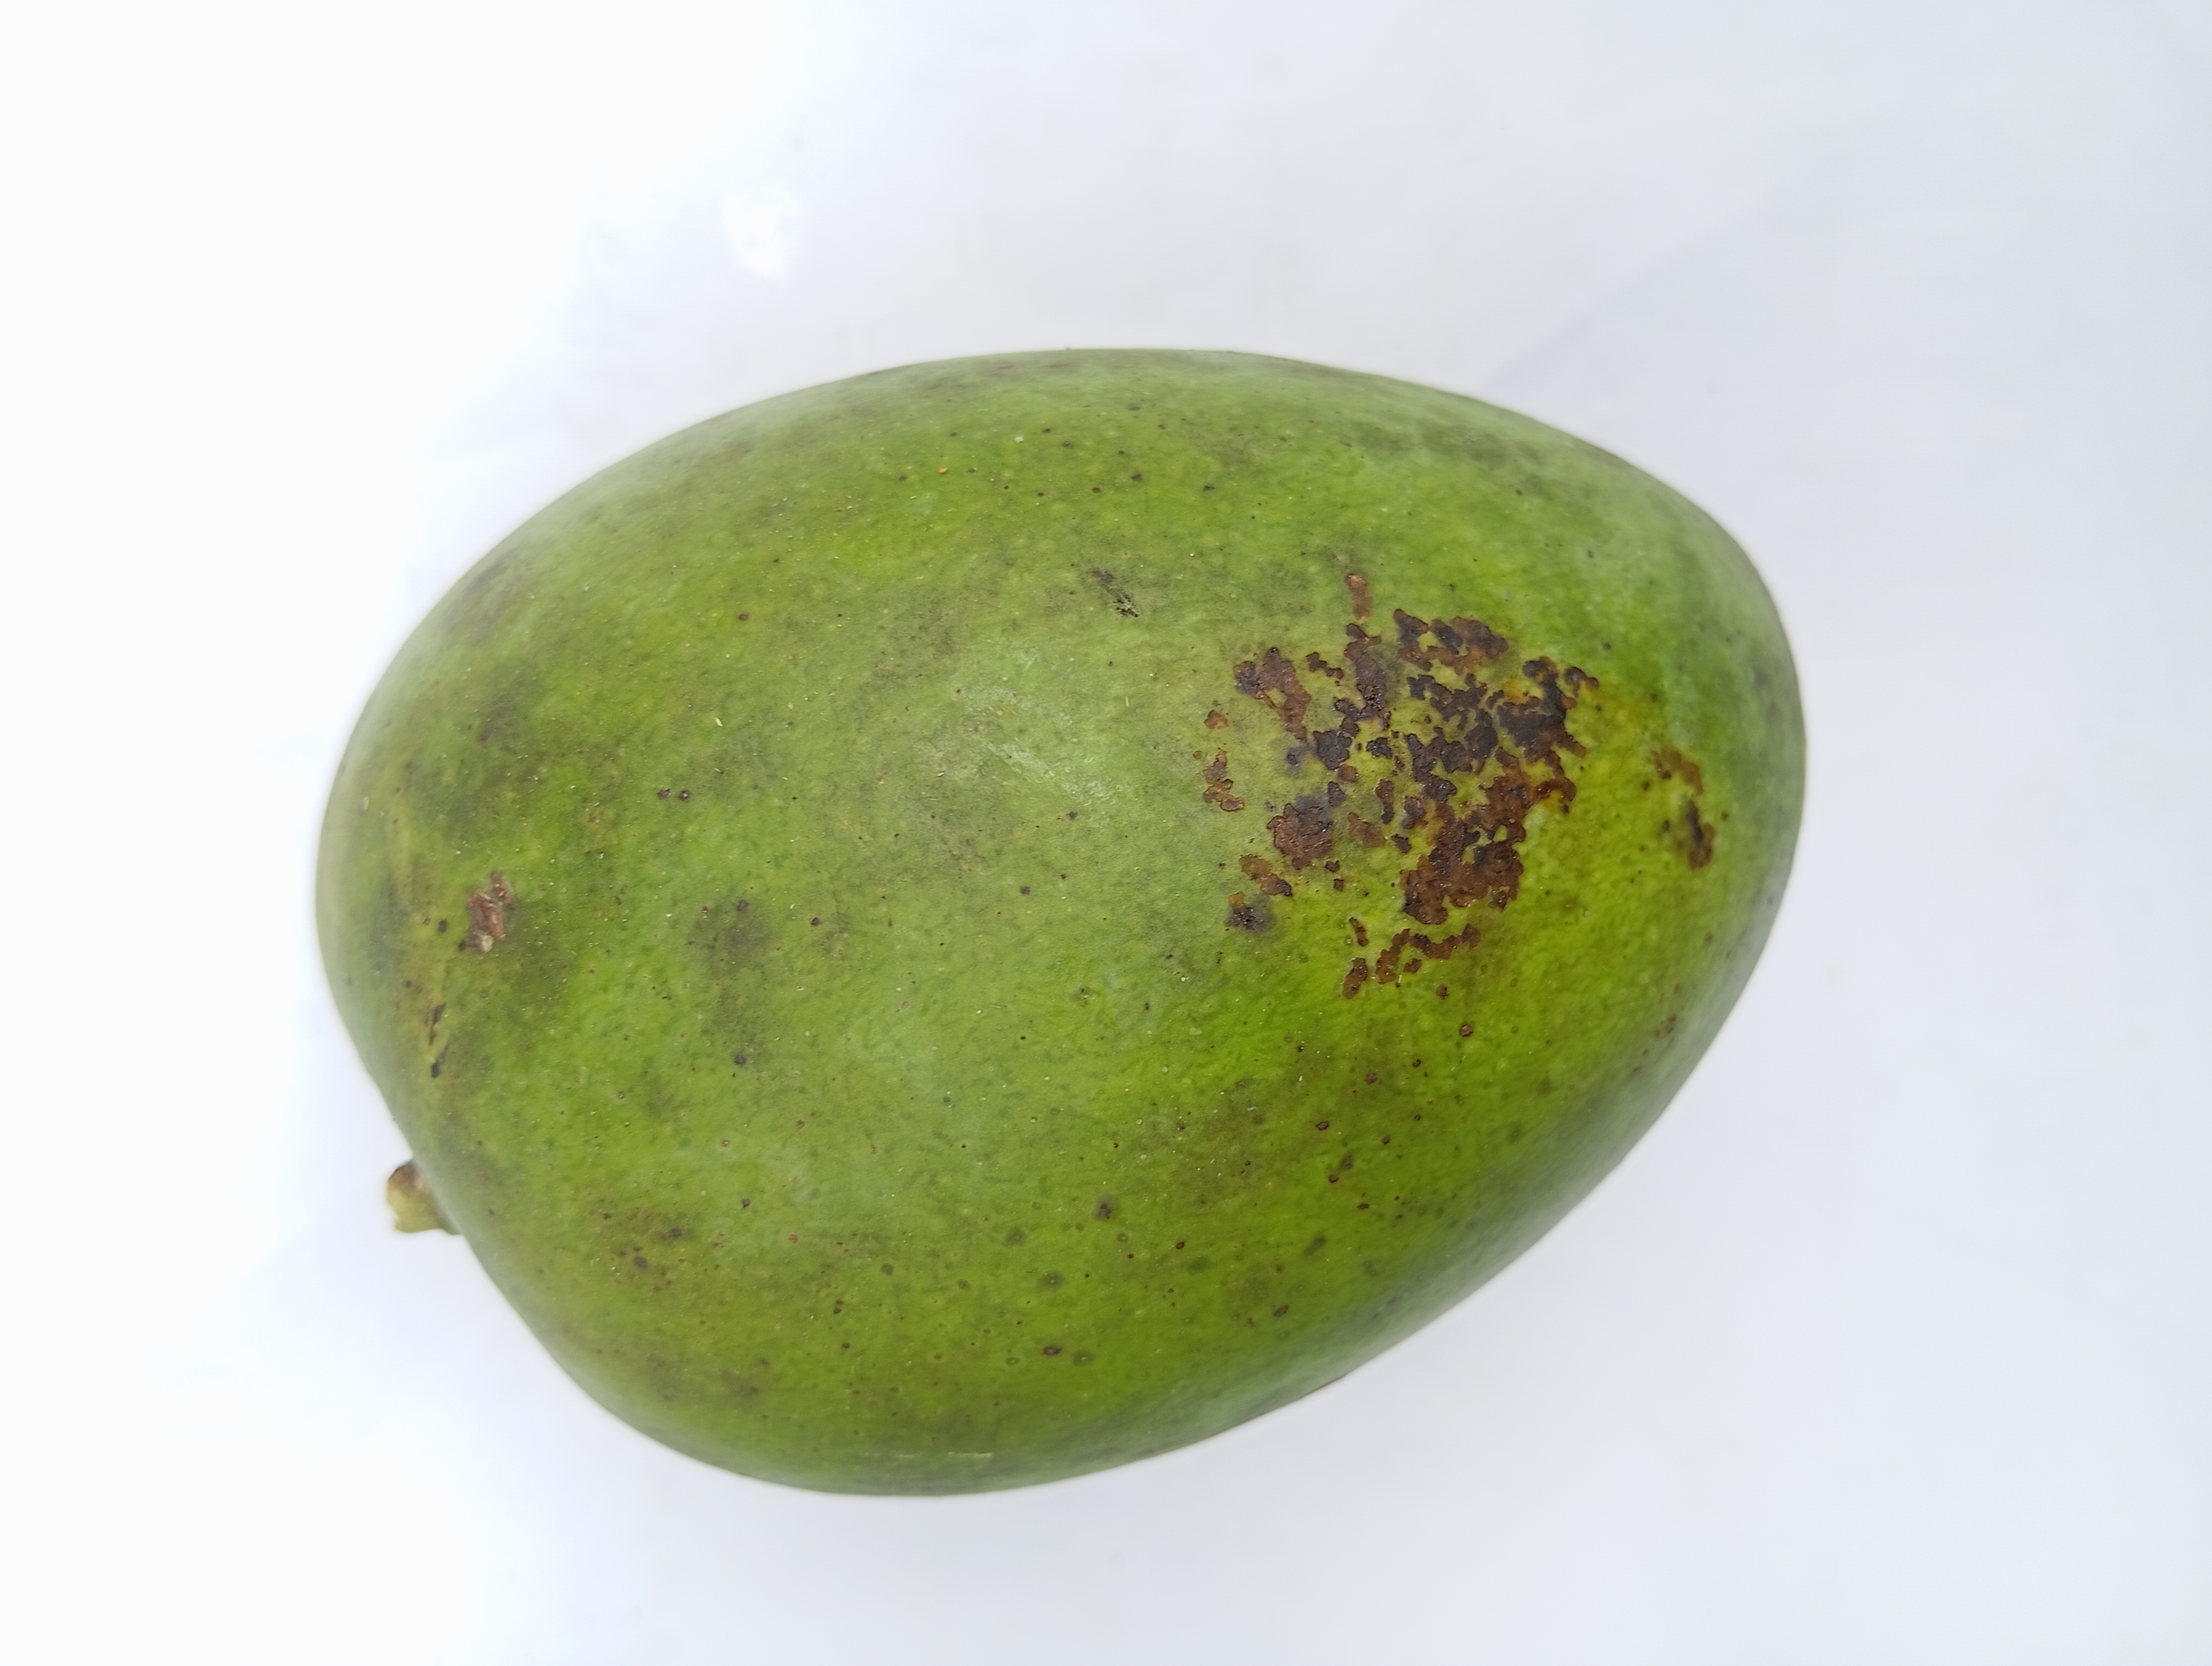
Mango variety: Harivanga